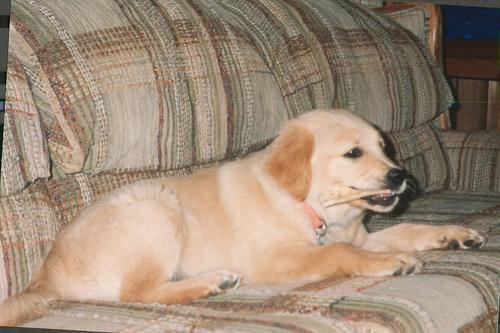
golden_retriever